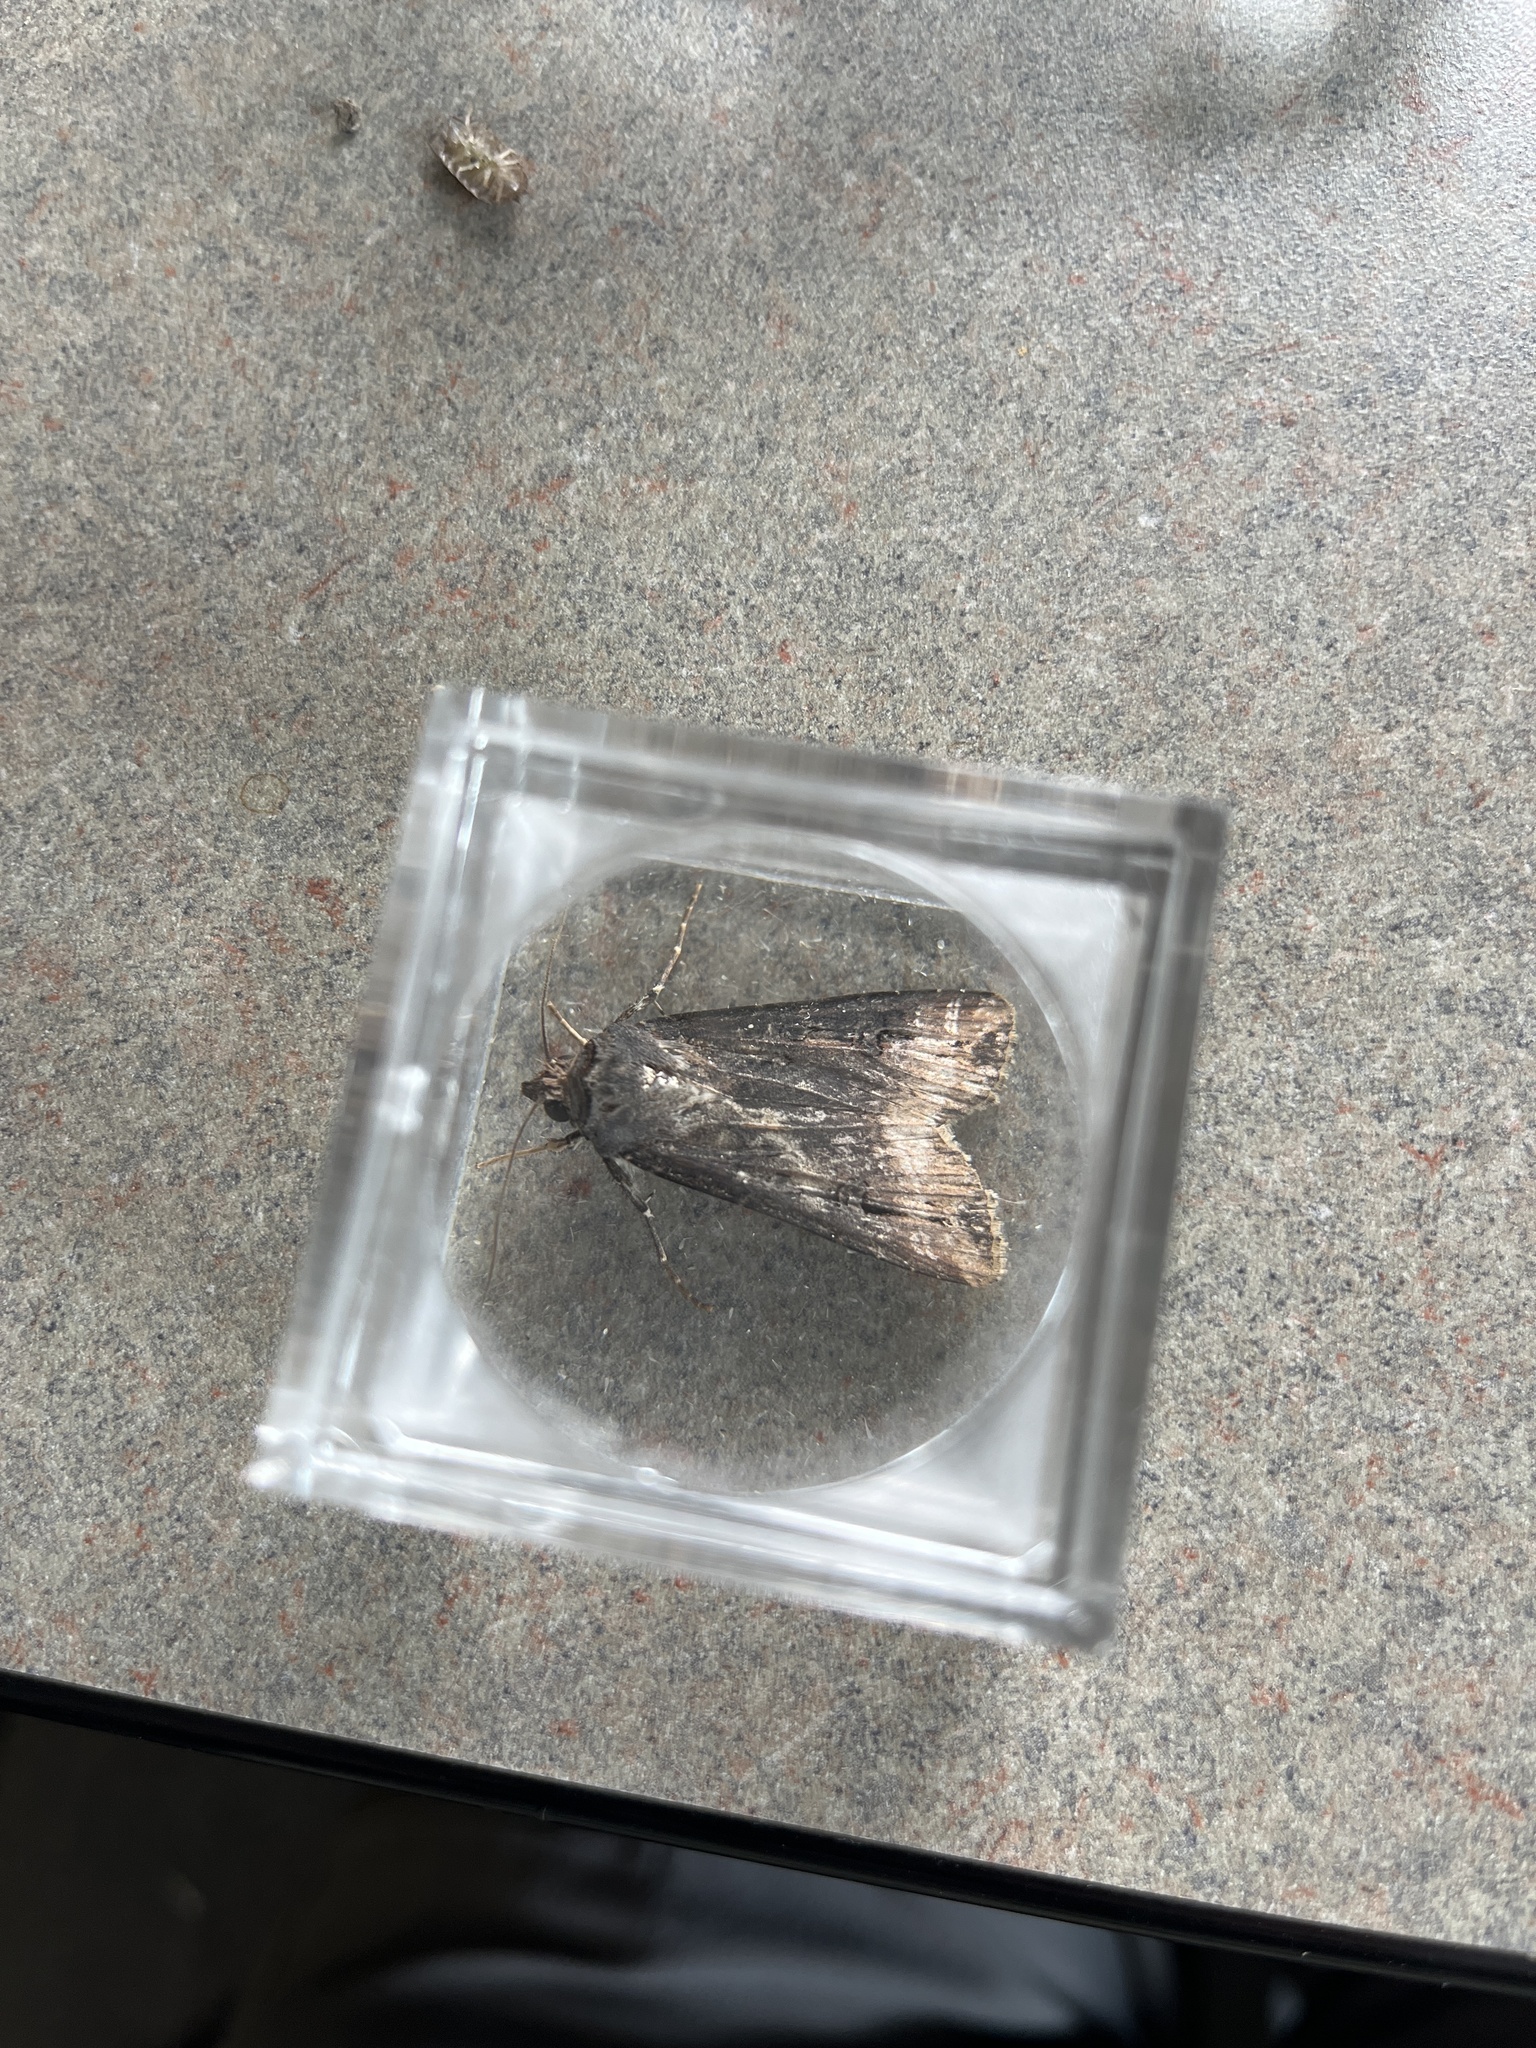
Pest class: cutworms